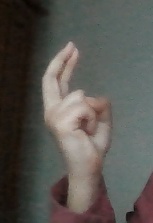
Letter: zay